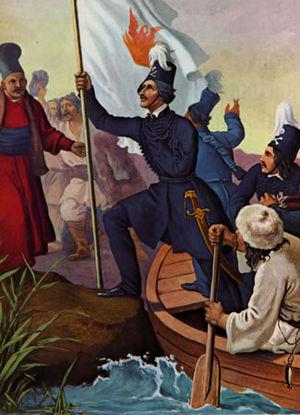
La Filikí Etería, Société amicale, Société des Amis, Société des Compagnons ou encore Hétairie des amis fut créée en 1814 à Odessa. C'était la plus importante des sociétés secrètes nées de la diffusion des idées de la Révolution américaine et de la Révolution française dans la société roumaine, serbe et surtout grecque des Balkans sous occupation ottomane : il y eut la société Frăţia dans les principautés de Moldavie et Valachie, la Skoupchina serbe de Miloch Obrénovitch et surtout la Filikí Etería dont le but était l'indépendance de la Grèce.
La guerre d’indépendance grecque, ou Révolution grecque, est le conflit durant lequel les Grecs, finalement soutenus par les grandes puissances, réussirent à obtenir leur indépendance de l'Empire ottoman.